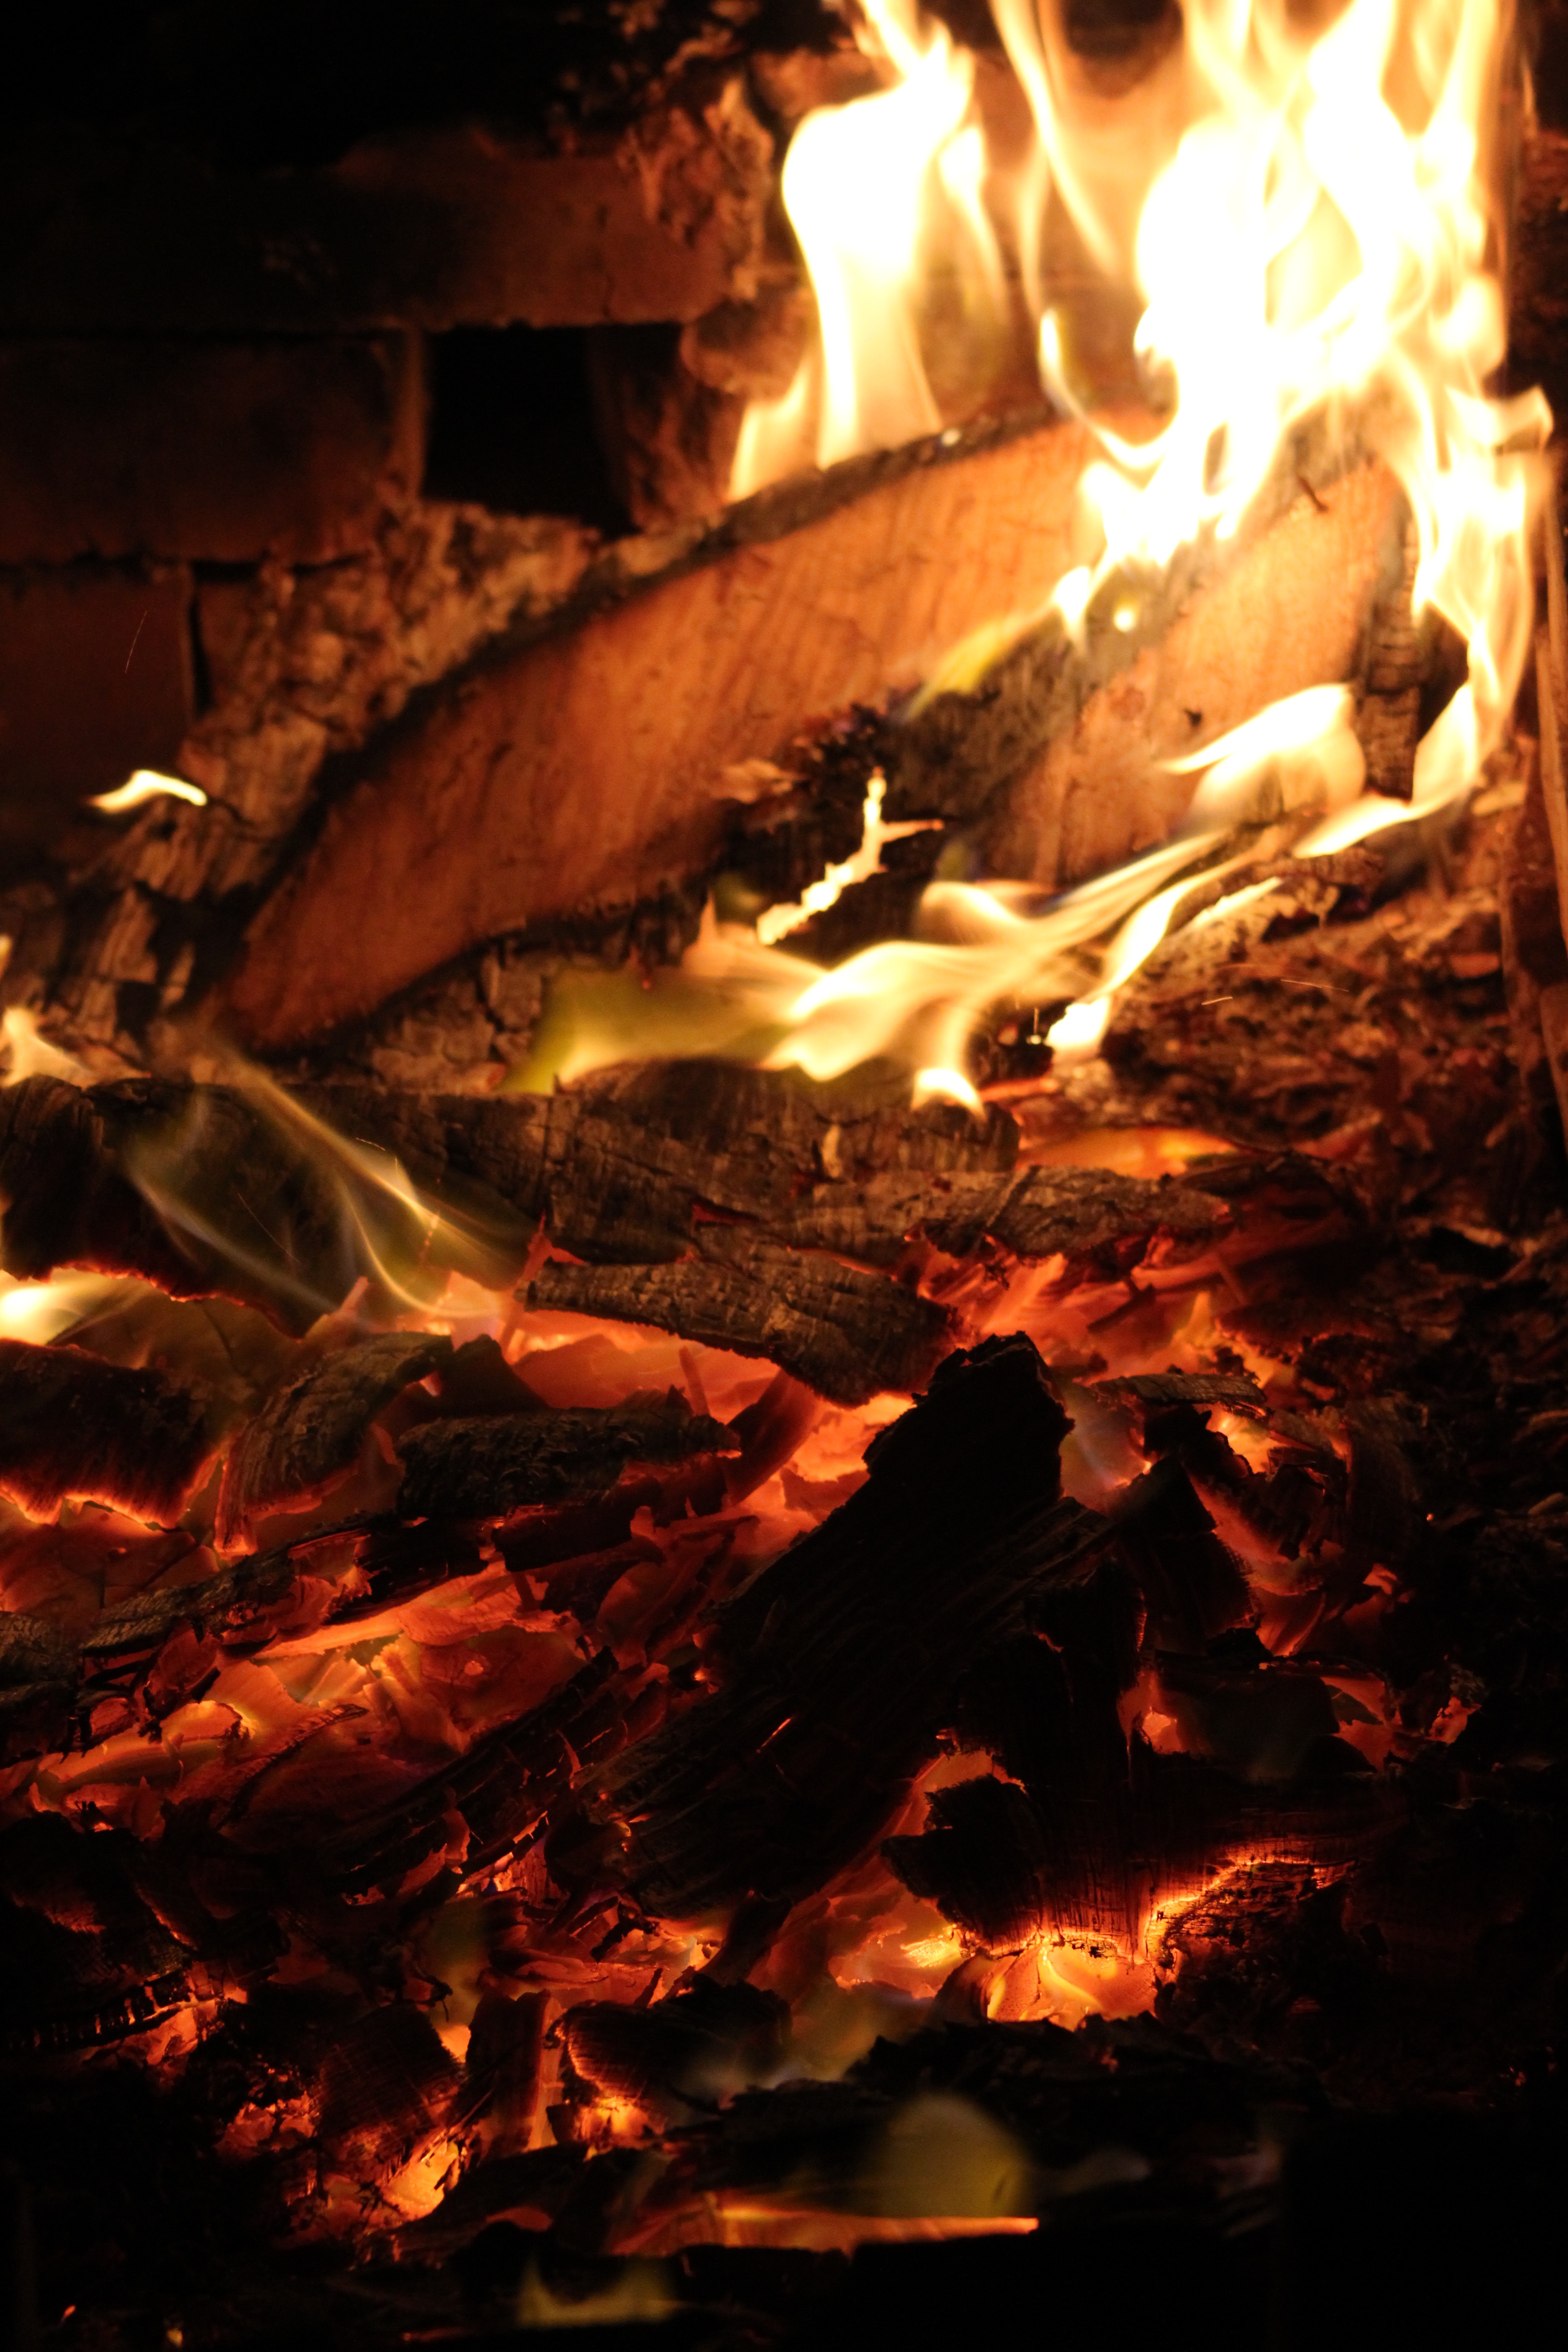
formation, flame, fire, darkness, campfire, bonfire, geological phenomenon